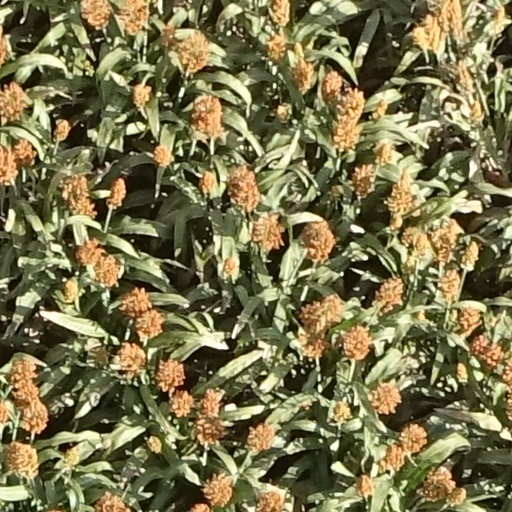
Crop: sorghum